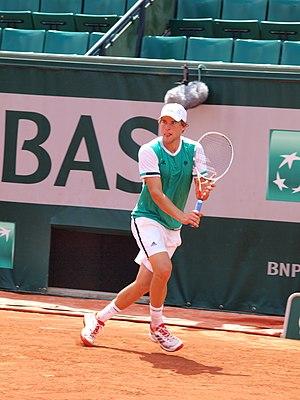
Dominic Thiem, aux Internationaux de France de Paris (Stade de Roland Garros) , le 31 mai 2017, dans son match contre Simone Bolelli